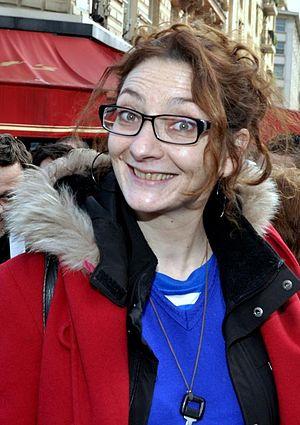
Corinne Masiero au déjeuner des nommés des César du cinéma
Corinne Masiero est une actrice française, née le 3 février 1964 à Douai.